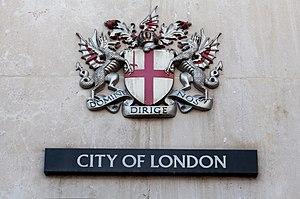
La Cité de Londres, appelée couramment « la City » ou « Square Mile », est une cité et un comté à l'intérieur du Grand Londres ; elle est à la fois le cœur historique et le centre géographique de la ville de Londres. Située sur la rive gauche de la Tamise, elle englobe le périmètre du mur de Londres, enceinte de la cité romaine de Londinium. Si elle constitue la plus petite des circonscriptions administratives du Grand Londres, elle se distingue toutefois des 32 autres boroughs londoniens par son statut sui generis qui lui confère à la fois le titre de « Cité » et celui de comté cérémoniel, dont le mode d'administration est unique en Angleterre. Elle compte 9 401 habitants selon les estimations de 2016.